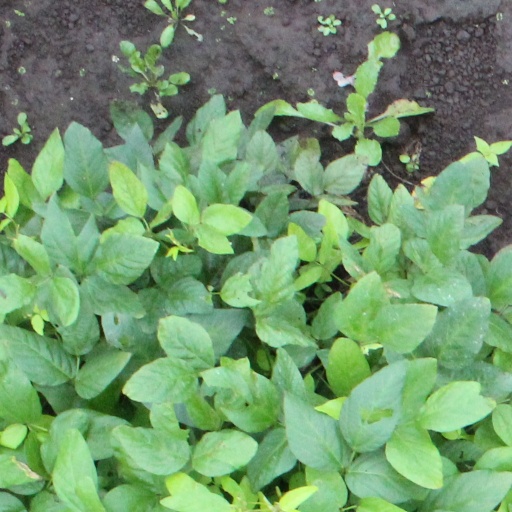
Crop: soybean